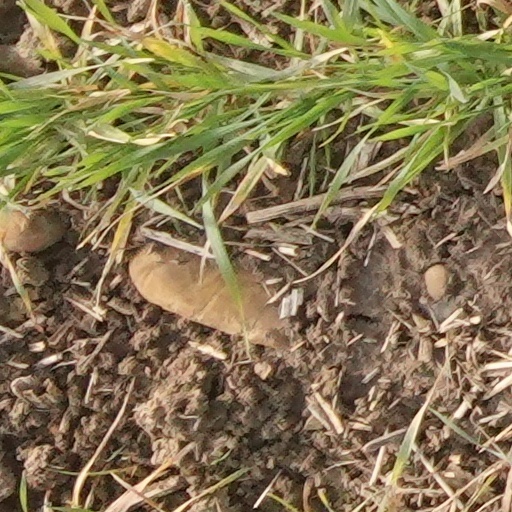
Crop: wheat